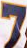
Number: 7